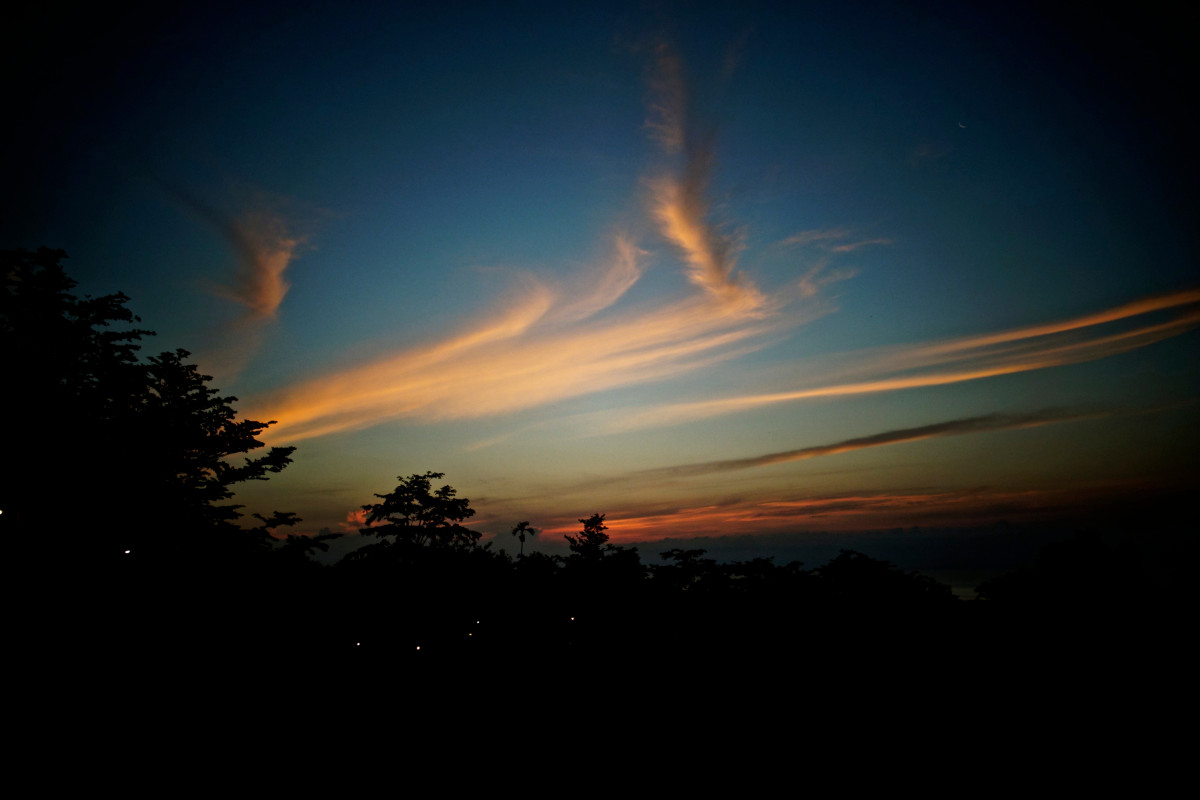
Tags: light, cloud, sun, sunrise, sunset, sunlight, dawn, atmosphere, dusk, evening, darkness, afterglow